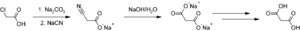
L'acide malonique est un diacide carboxylique aliphatique de formule HOOC-CH₂-COOH. Ce composé chimique dénommé également acide propanedioïque a été découvert et identifié en 1858 à partir de produits d'oxydation de jus de pommes. Il se présente sous forme de poudre cristalline blanche, sans odeur, mais avec une forte tension de vapeur à température ambiante.